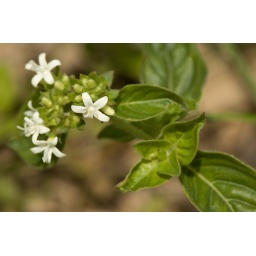
Unidentified plant growing beside the road leading from Fume to Baikpa in the Volta Region of Ghana.